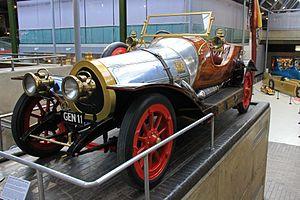
Hors des circuits publicitaires traditionnels, indépendamment de leurs qualités techniques intrinsèques, de l'intérêt ou de la popularité suscités auprès des utilisateurs, de nombreux modèles d'automobiles connaissent une célébrité grâce à leurs apparitions sur les écrans de cinéma ou de télévision, d'aucunes par association avec des personnages ou héros de films ou de séries télévisées - comme la Ford Gran Torino des personnages de Starsky et Hutch dans la série télévisée éponyme; d'autres en devenant un des « personnages » emblématiques de ces fictions telle la Cadillac DeVille modèle 1964 du film Le Corniaud, mettant en scène deux vedettes du cinéma populaire français, Louis de Funès et Bourvil.
Chitty Chitty Bang Bang est un film musical britannique réalisé par Ken Hughes, sorti en 1968.